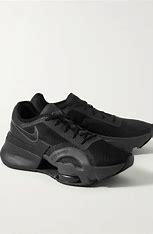
Brand: Nike
Model: Air Zoom Superrep 3